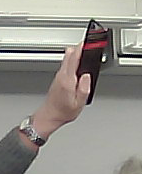
Product: toblerone_black